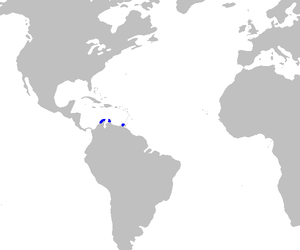
Mustelus minicanis est une espèce de requins.